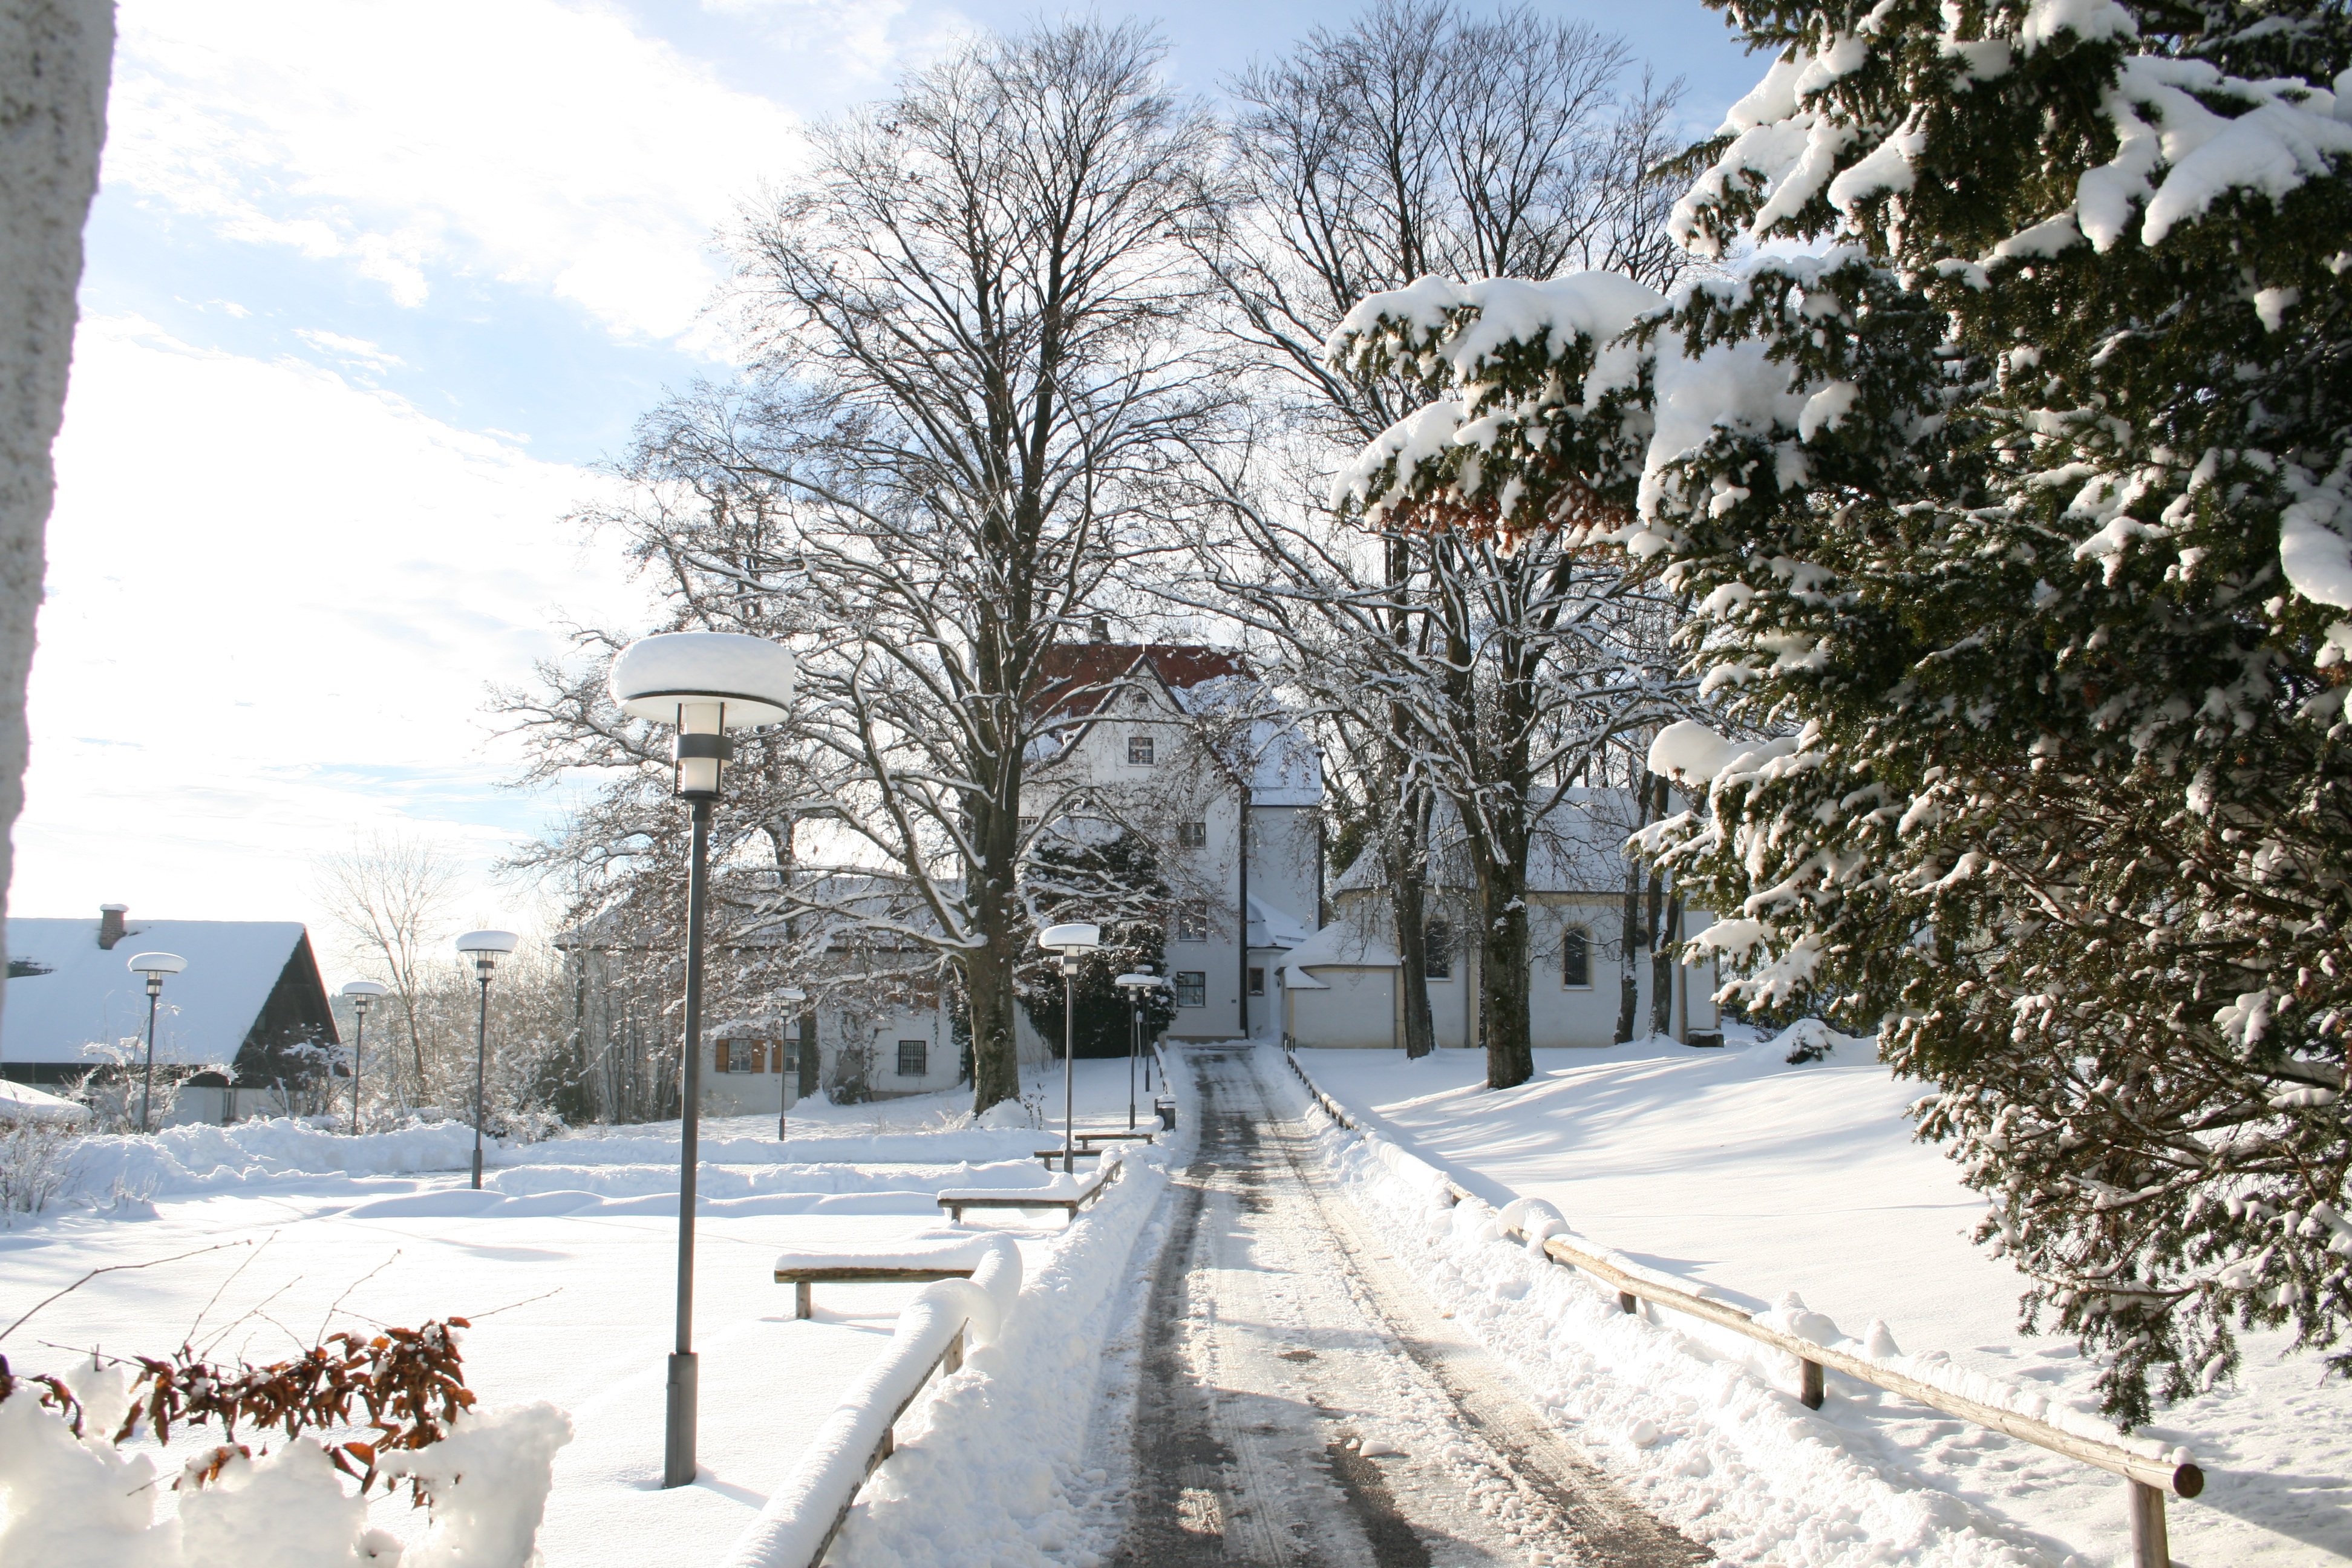
tree, path, snow, winter, white, weather, season, away, wintry, starnberg